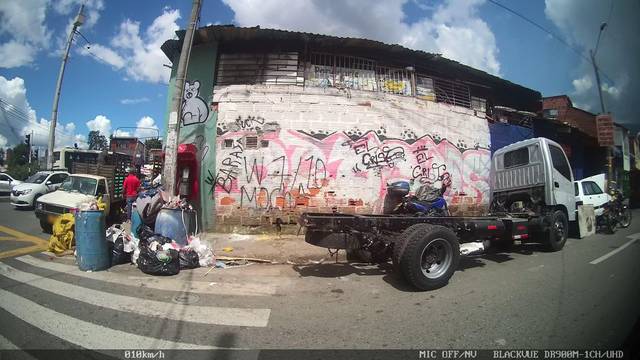
Region: Colombia
Coordinates: 6.243, -75.553